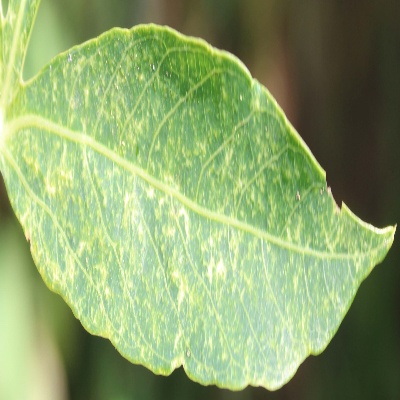
Crop: Cassava
Condition: green mite